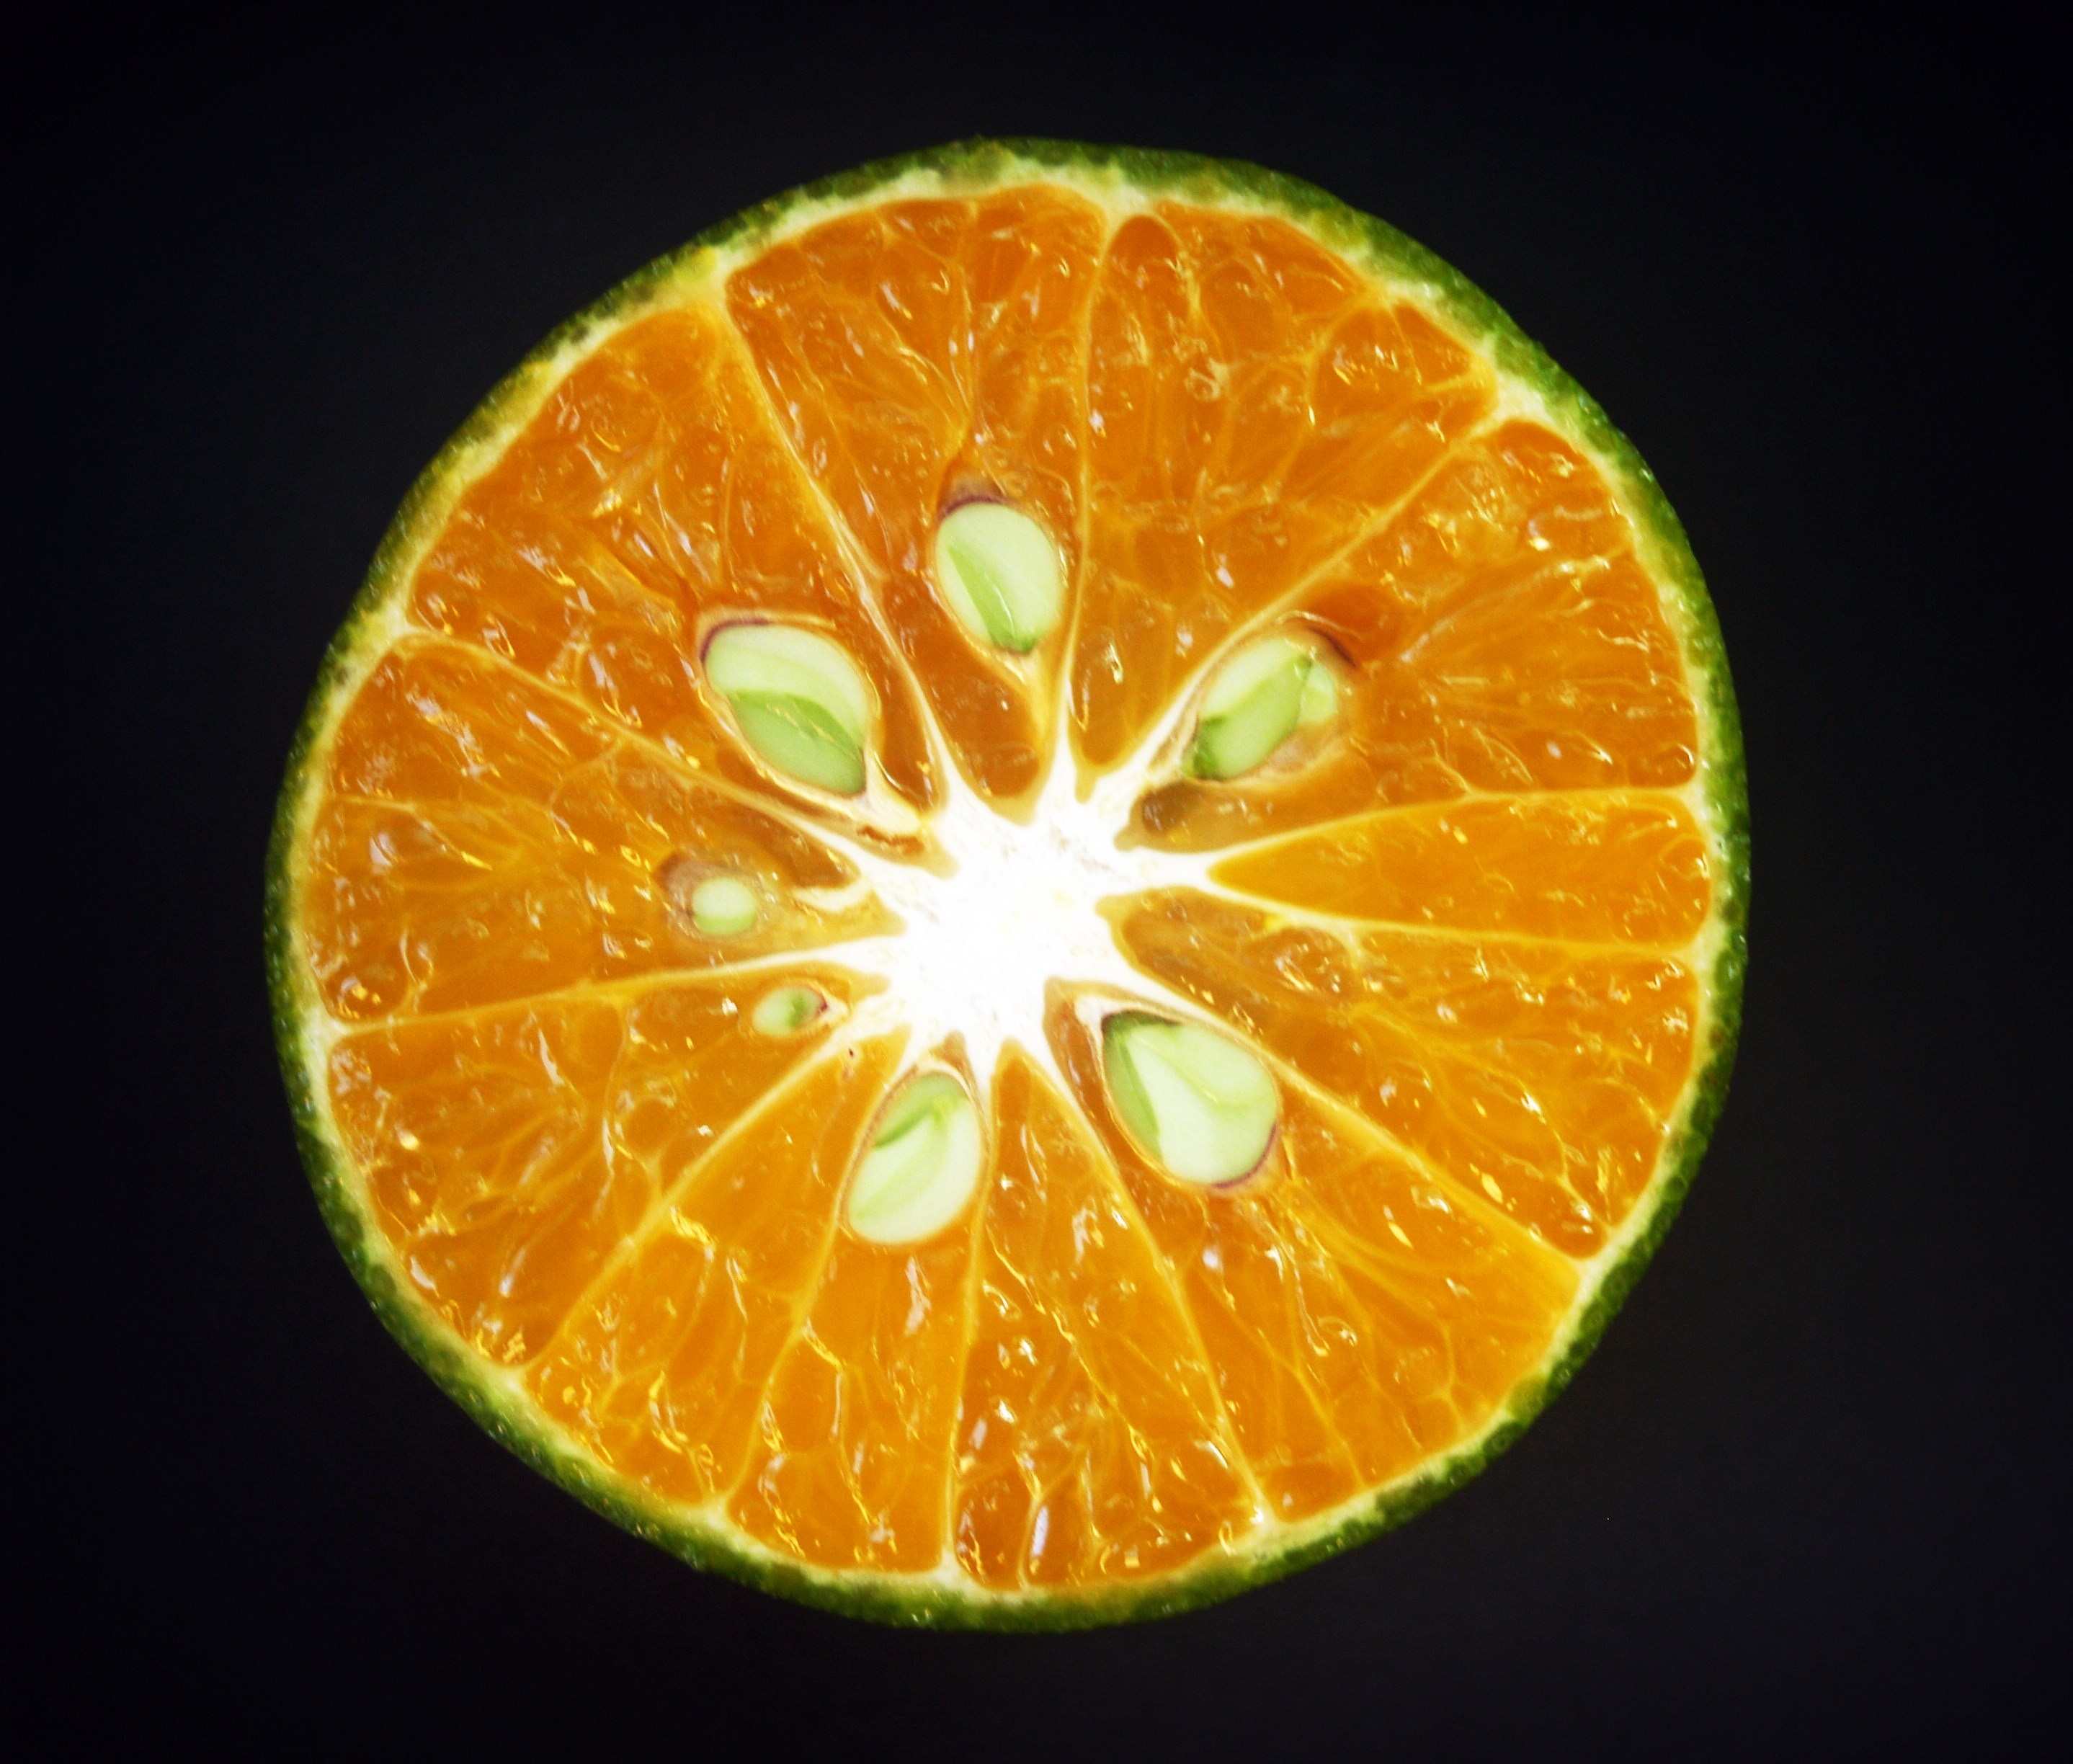
plant, white, fruit, isolated, orange, food, produce, macro, fresh, yellow, agriculture, juicy, slice, health, vitamin, clementine, edible, organic, citrus, sour, flowering plant, mandarin orange, land plant